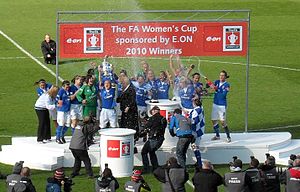
Everton F.C. (kvinder) / Hæder
Everton Ladies fejrer, at de har vundet Pokalfinalen 2010
Everton Football Club Women er en engelsk fodboldklub for kvinder, hjemmehørende i byen Liverpool. Holdet konkurrerer i FA WSL 1, som er Englands næsthøjeste række indenfor fodbold for kvinder. Everton Ladies blev etableret i 1983 som Hoylake W.F.C.. De er nu en del af Everton F.C. men spiller deres hjemmekampe på Walton Hall Park, og har tidligere spillet på Halton Stadium i Widnes, der var Widnes Vikings hjemmebane. Holdet har vundet Premier League National Division engang, Premier League Cup engang og FA Women's Cup to gange. Fra 2002 til 2012 blev holdet trænet af forhenværende anfører Mo Marley og trænes nu Willie Kirk.